Description of Ukraine

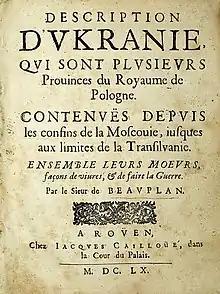
Title page of "Description d'Ukranie" (1660).

The Description of Ukraine, in its original French title Description d'Ukranie, is a book written by the French engineer and military cartographer Guillaume Le Vasseur de Beauplan, who served the Polish king Władysław IV Vasa from the early 1630s to 1648.